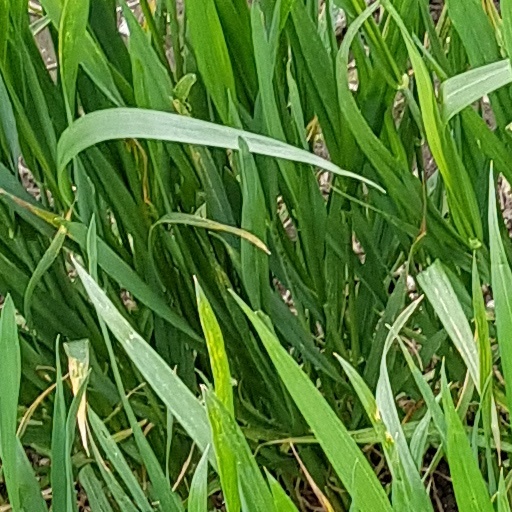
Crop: wheat